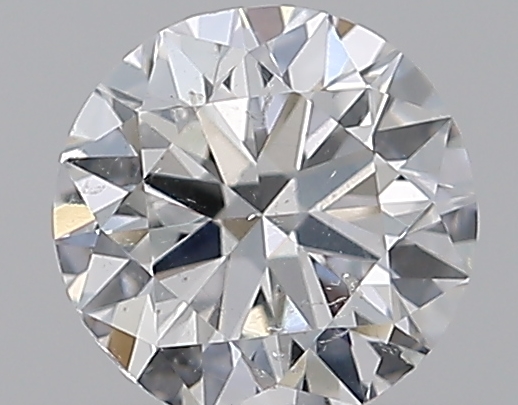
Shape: round
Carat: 0.5
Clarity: SI1
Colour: F
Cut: VG
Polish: EX
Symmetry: VG
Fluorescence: N
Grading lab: GIA
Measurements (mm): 4.98 x 5.04 x 3.12